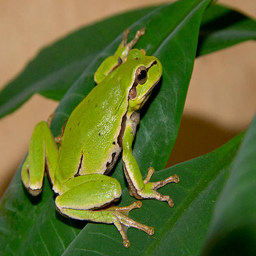
tree frog on a green leaf